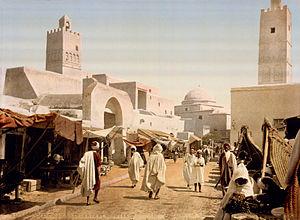
Kairouan est une ville du centre de la Tunisie et le chef-lieu du gouvernorat du même nom. Elle se situe à 150 kilomètres au sud-ouest de Tunis et cinquante kilomètres à l'ouest de Sousse. Peuplée de 139 070 habitants en 2014, elle est souvent désignée comme la quatrième ville sainte de l'islam et la première ville sainte du Maghreb.